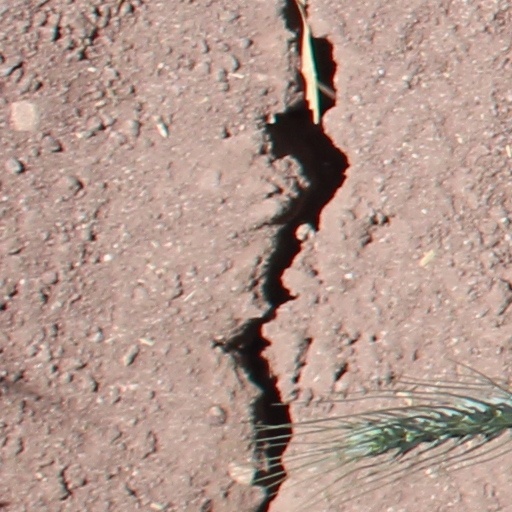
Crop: wheat